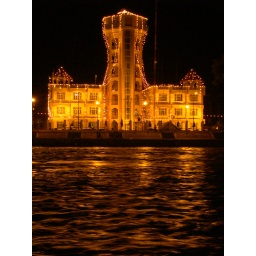
Beautiful golden light falling on the water of river ganges, making it look stunning in the night